Lex Land

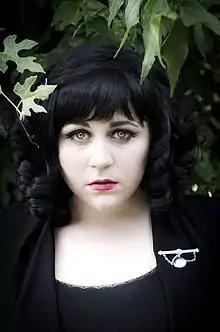

Alexa Holland, known by her stage name Lex Land, is an American singer-songwriter and jazz vocalist from Los Angeles, currently residing in Austin, Texas. She was a contestant on the second season of NBC's singing competition "The Voice". Land also fronts three other projects: Moorhaunter, One Big Dark Room, and The Kremer Land Swing Band. She is the daughter of Dexter Holland, the lead vocalist of The Offspring.